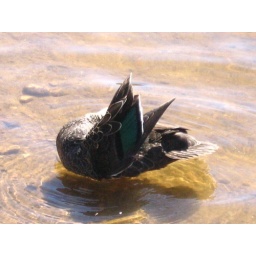
duck in the water